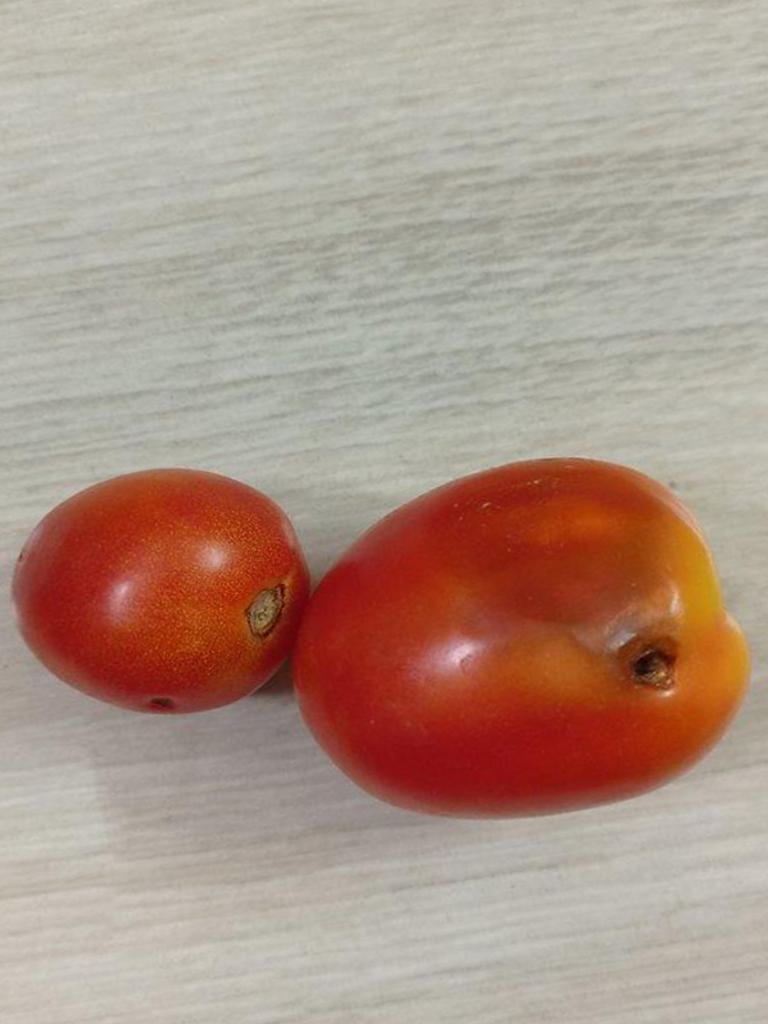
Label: Rotten